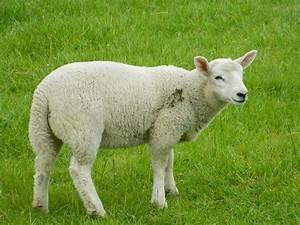
sheep